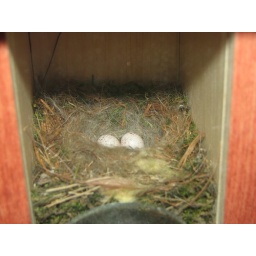
These are the eggs in the window bird house!